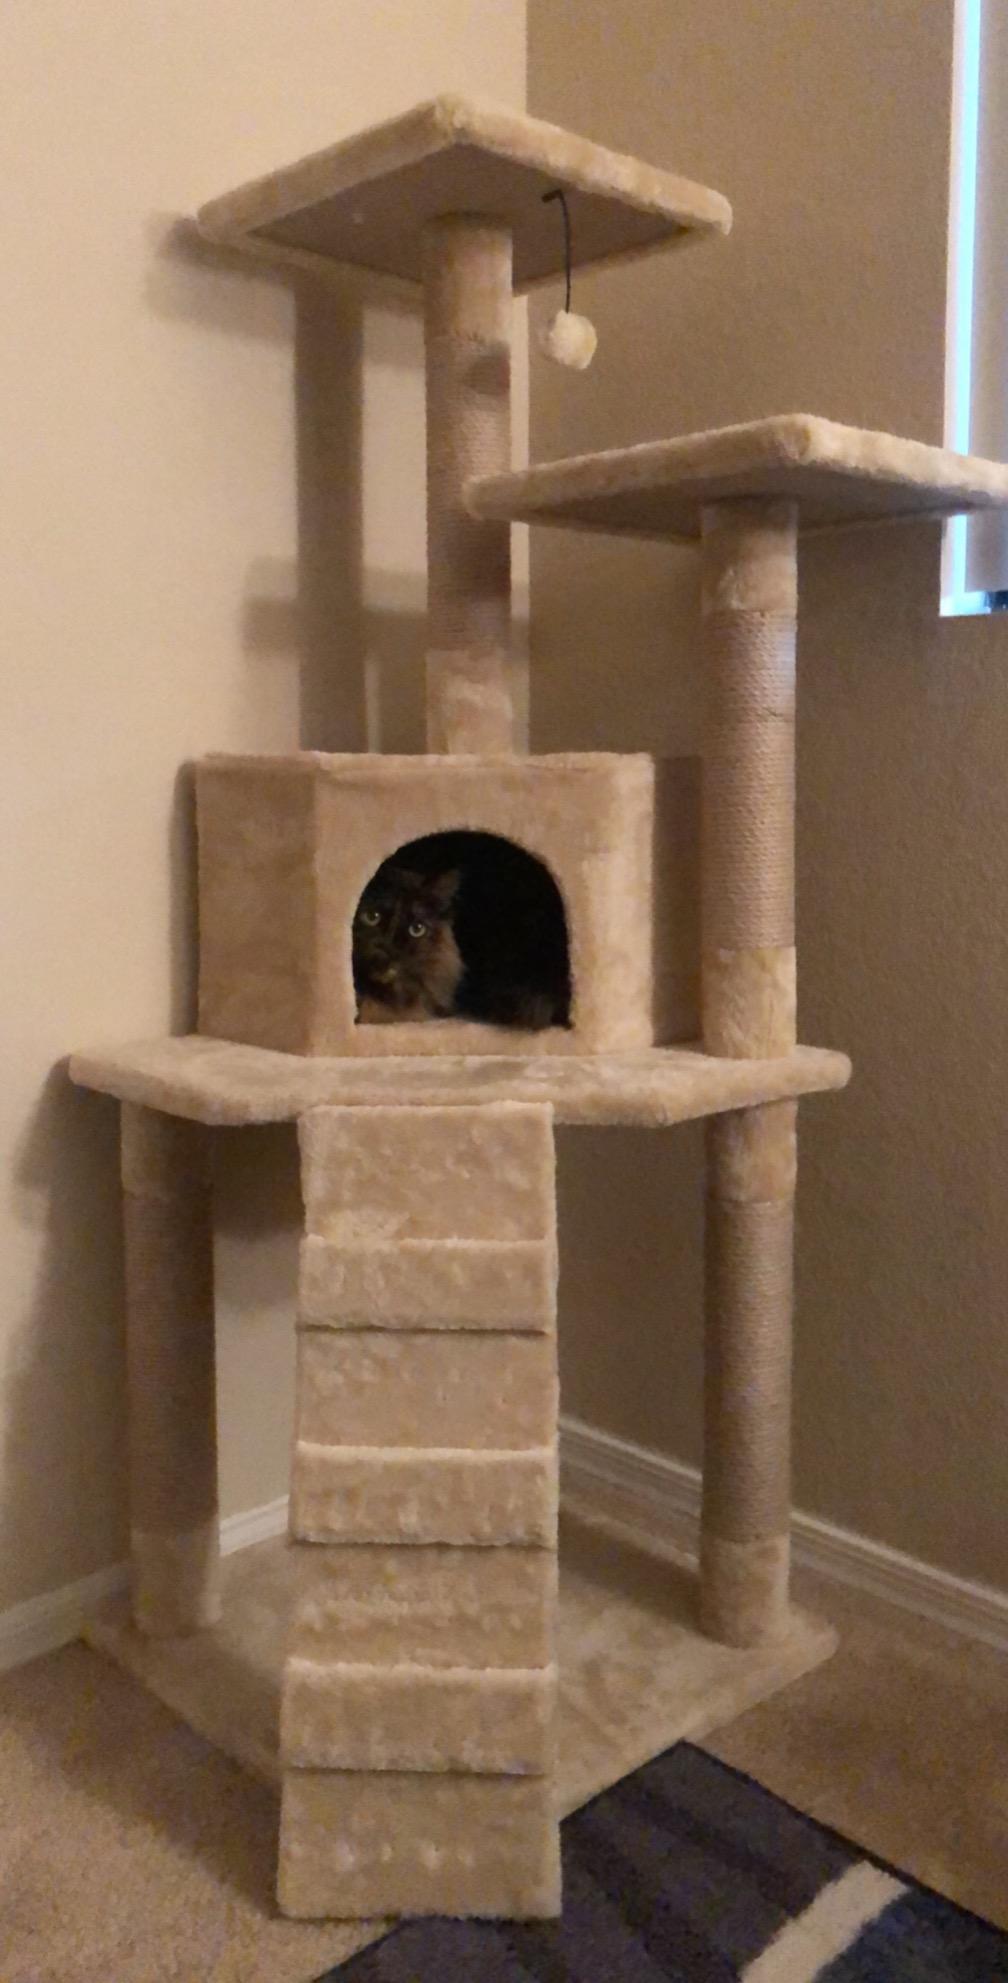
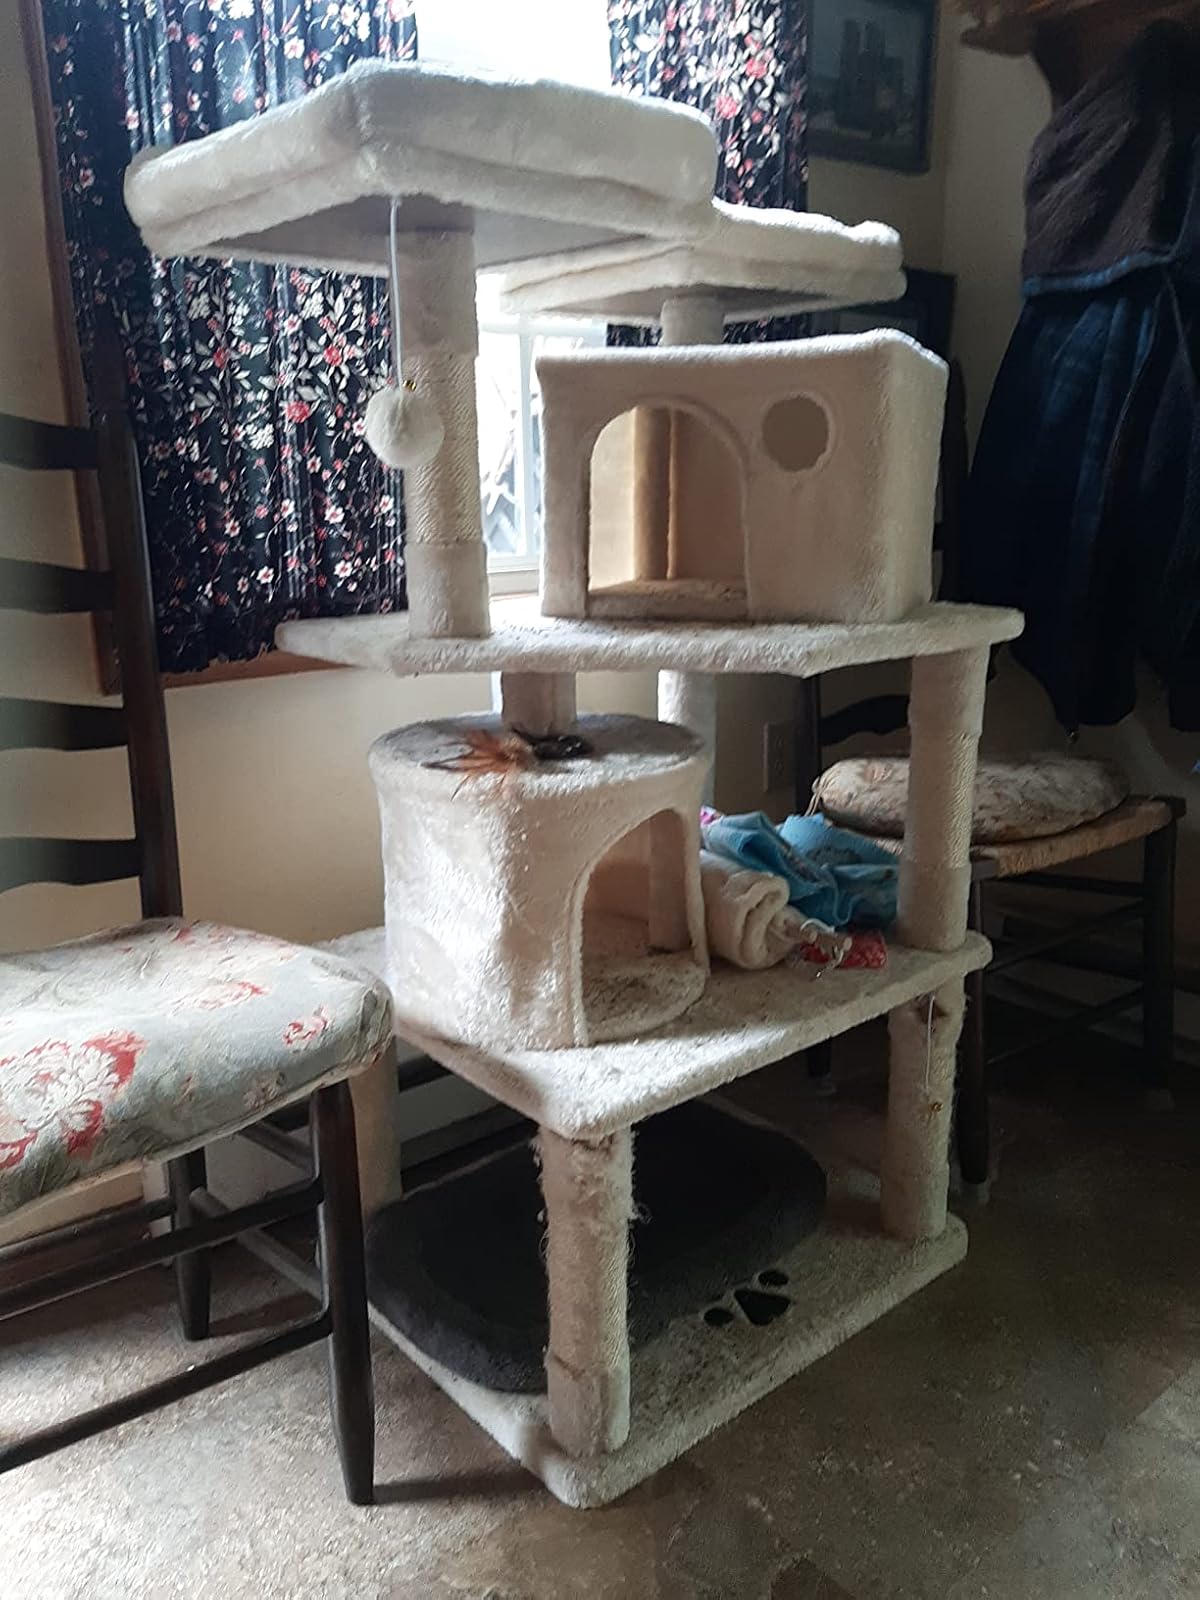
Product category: items_cat tree
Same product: no